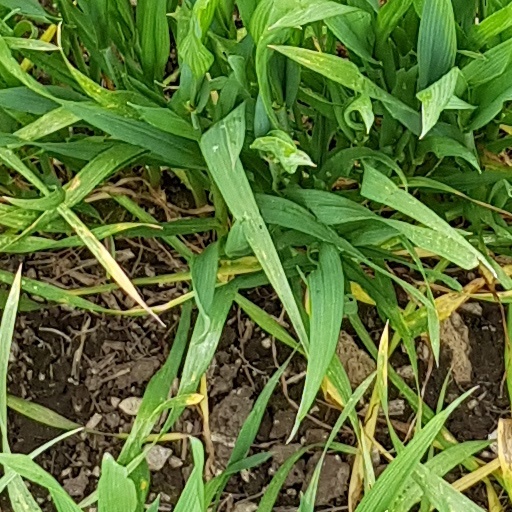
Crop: wheat